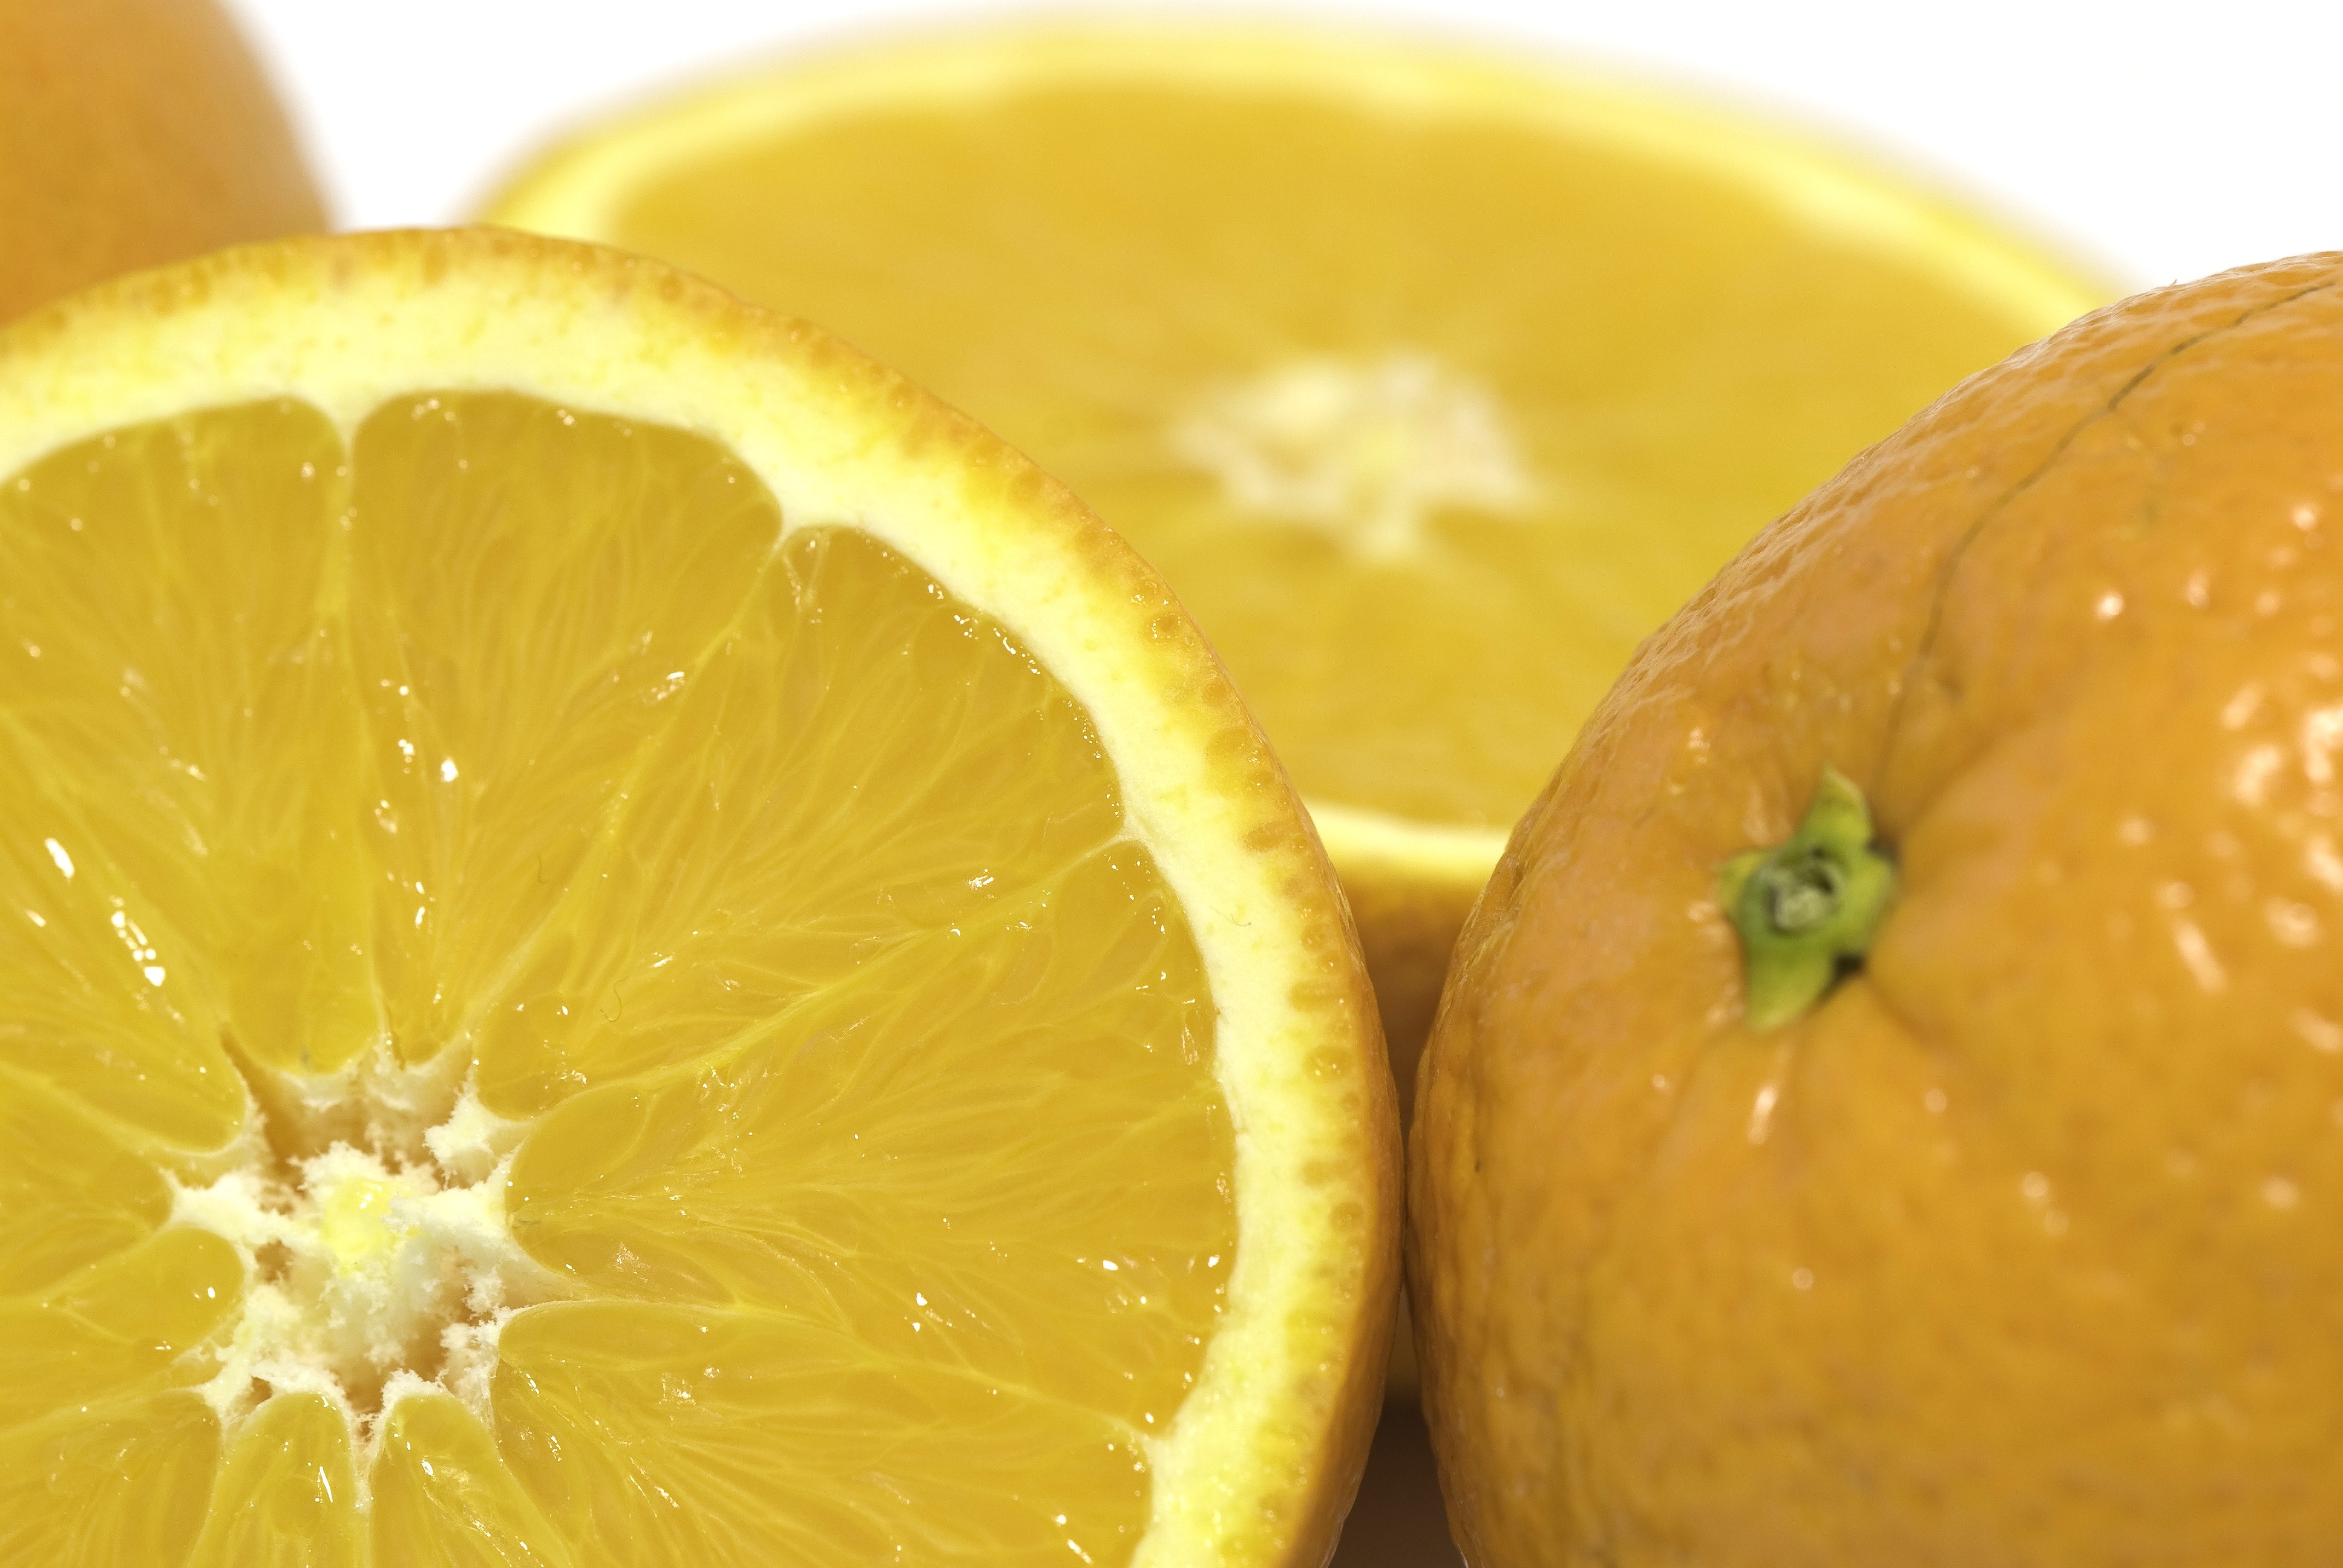
natural foods, citrus, lemon, food, meyer lemon, citric acid, fruit, persian lime, citron, lime, lemon peel, sweet lemon, rangpur, bitter orange, lemon lime, yellow, key lime, yuzu, grapefruit, valencia orange, plant, produce, vegetarian food, orange, ingredient, tangelo, calamondin, clementine, mandarin orange, Ugli fruit, cuisine, pomelo, tangerine, chemical compound